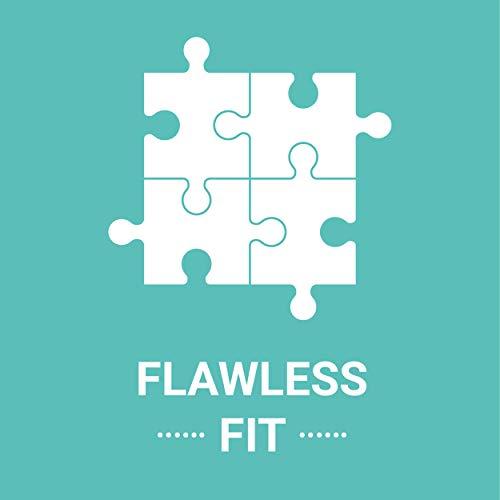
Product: Mudpuppy Red Panda Mini Puzzle
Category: Toys & Games | Puzzles | Jigsaw Puzzles
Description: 48 piece puzzle: 8 x 5.75".
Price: $4.99
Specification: ProductDimensions:8x5.8x0.1inches|ItemWeight:2.08ounces|ShippingWeight:2.4ounces(Viewshippingratesandpolicies)|ASIN:0735357129|Itemmodelnumber:MP-G0735357129|Manufacturerrecommendedage:4-8years